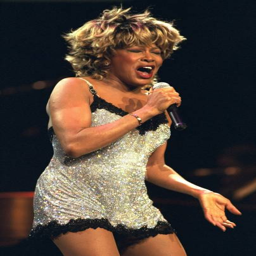
belts out a number in concert